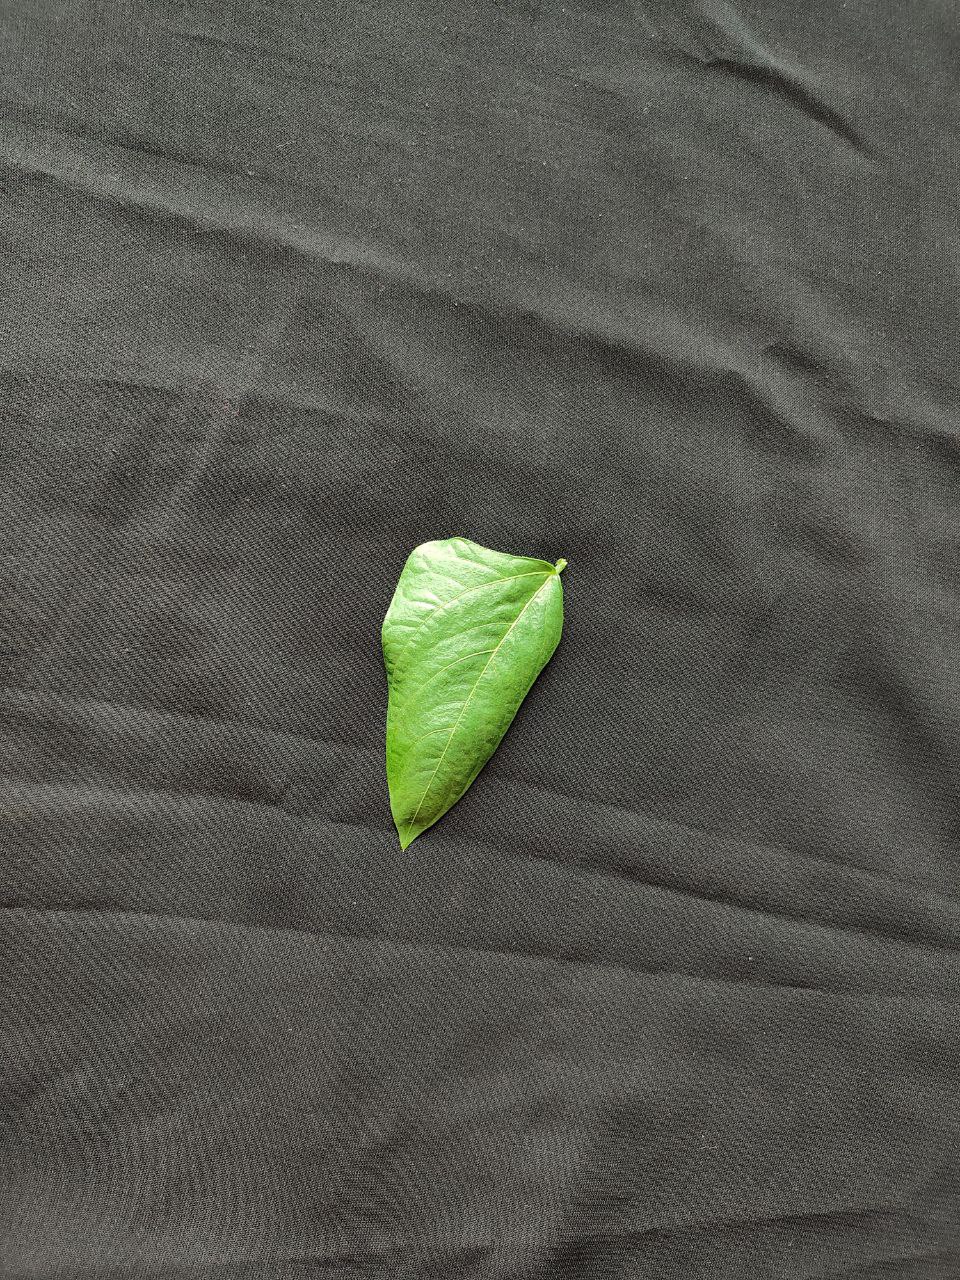
Crop: cowpea
Leaf condition: Fresh Leaf